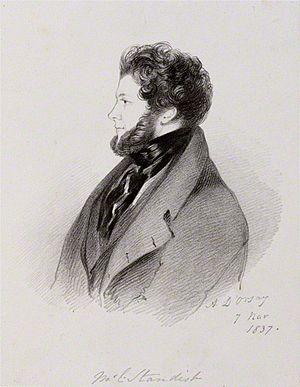
Lord Charles Strickland Standish est né dans le Comté de Lancaster le 15 mars 1790 et succède à son père Thomas Strickland Standish, le 4 décembre 1813. Il occupe les fonctions de magistrat, député-lieutenant du comté de Lancaster et shérif en 1836. Charles Standish est élu député du parti Whig de Wigan en 1837 et de nouveau en 1842. Il se marie avec Émilie Conradine Matthiessen (1801-1831), petite-nièce de la comtesse Félicité de Genlis, à Carlepont en France le 18 janvier 1822. Charles Standish meurt à Londres le 10 juin 1863.
Hélène de Pérusse des Cars, épouse d'Henry Noailles Widdrington Standish, est née à Paris le 7 août 1847 et morte à Paris le 12 octobre 1933, dans le 16ᵉ arrondissement. Femme du monde, célèbre pour sa beauté, Hélène Standish est une figure familière de la société française et britannique. Elle reçoit dans son salon parisien bon nombre d'artistes de renom et inspire Marcel Proust. Hélène Standish est également une parente de l'écrivain Guy Augustin Marie Jean de Pérusse des Cars, plus connu sous le nom de Guy des Cars.